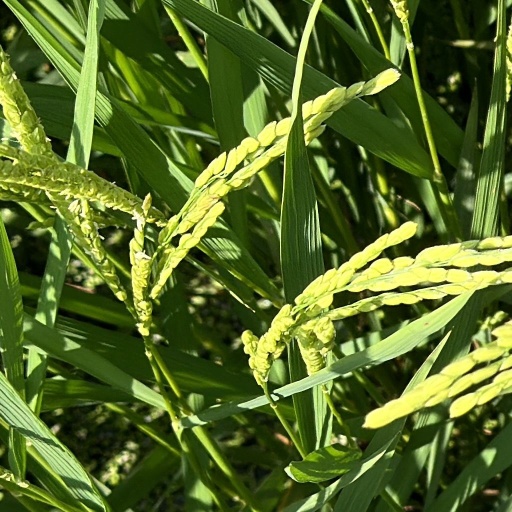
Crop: rice